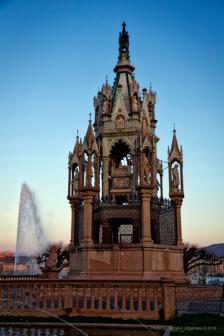
Building: Brunswick Monument
Country: France
Year built: 1879
Mausoleum in Geneva, Switzerland The monument The Brunswick Monument is a mausoleum built in 1879 in the Jardin des Alpes in Geneva , Switzerland to commemorate the life of Charles II, Duke of Brunswick (1804–1873).  He bequeathed his fortune to the city of Geneva in exchange for a monument to be built in his name, specifying that it be a replica of the Scaliger Tombs in Verona, Italy.  The Grand Théâtre de Genève , opened in 1879, was built with the legacy. In his will drawn up on 5 March 1871, Charles left his entire estate to the city of Geneva with a single stipulation; that a mausoleum be built for him in Geneva "in a prominent position and worthy", that it should feature statues of his father, Frederick William, and his grandfather, Charles William Ferdinand , and that it should imitate the style of the 14th century Scaliger Tombs in Verona . Accordingly, a design was chosen by the Swiss architect Jean Franel . Sited on the Quai du Mont-Blanc, it is built in three storeys of white marble with a hexagonal canopy over a sarcophagus bearing a recumbent figure of the duke. At the projecting corners are marble statues of six notable ancestors of the House of Guelph by various sculptors, and a bronze equestrian statue of Duke William by the French sculptor Auguste Cain was originally mounted at the top of the spire. The monument stands on a platform 65 meters long and 25 meters wide and is guarded by marble chimeras and lions, also by Cain. The monument was unveiled on 14 October 1879; however, earthquake damage resulted in the removal of the equestrian statue to an adjacent plinth in 1883 and the top of the spire was rebuilt with a crown in 1890. The duke's estate amounted to 24 million Swiss Francs , two million of which were expended on the monument, the remainder was spent on a number of new public buildings, for example the Grand Théâtre . References